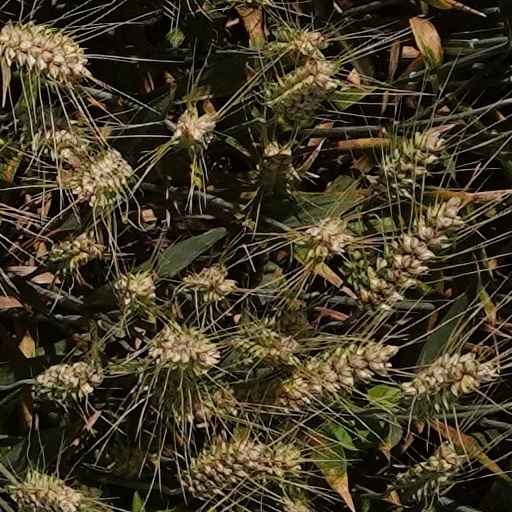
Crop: wheat